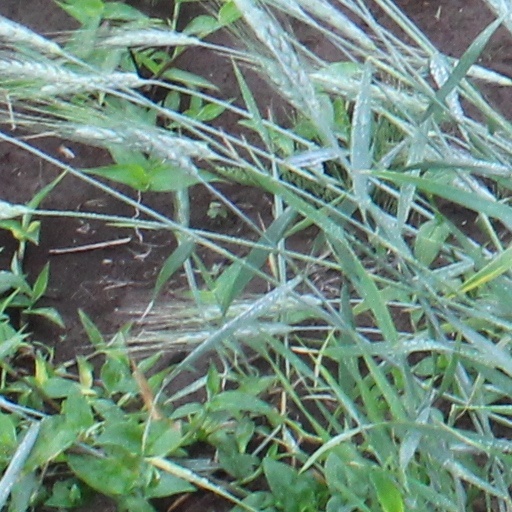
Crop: wheat